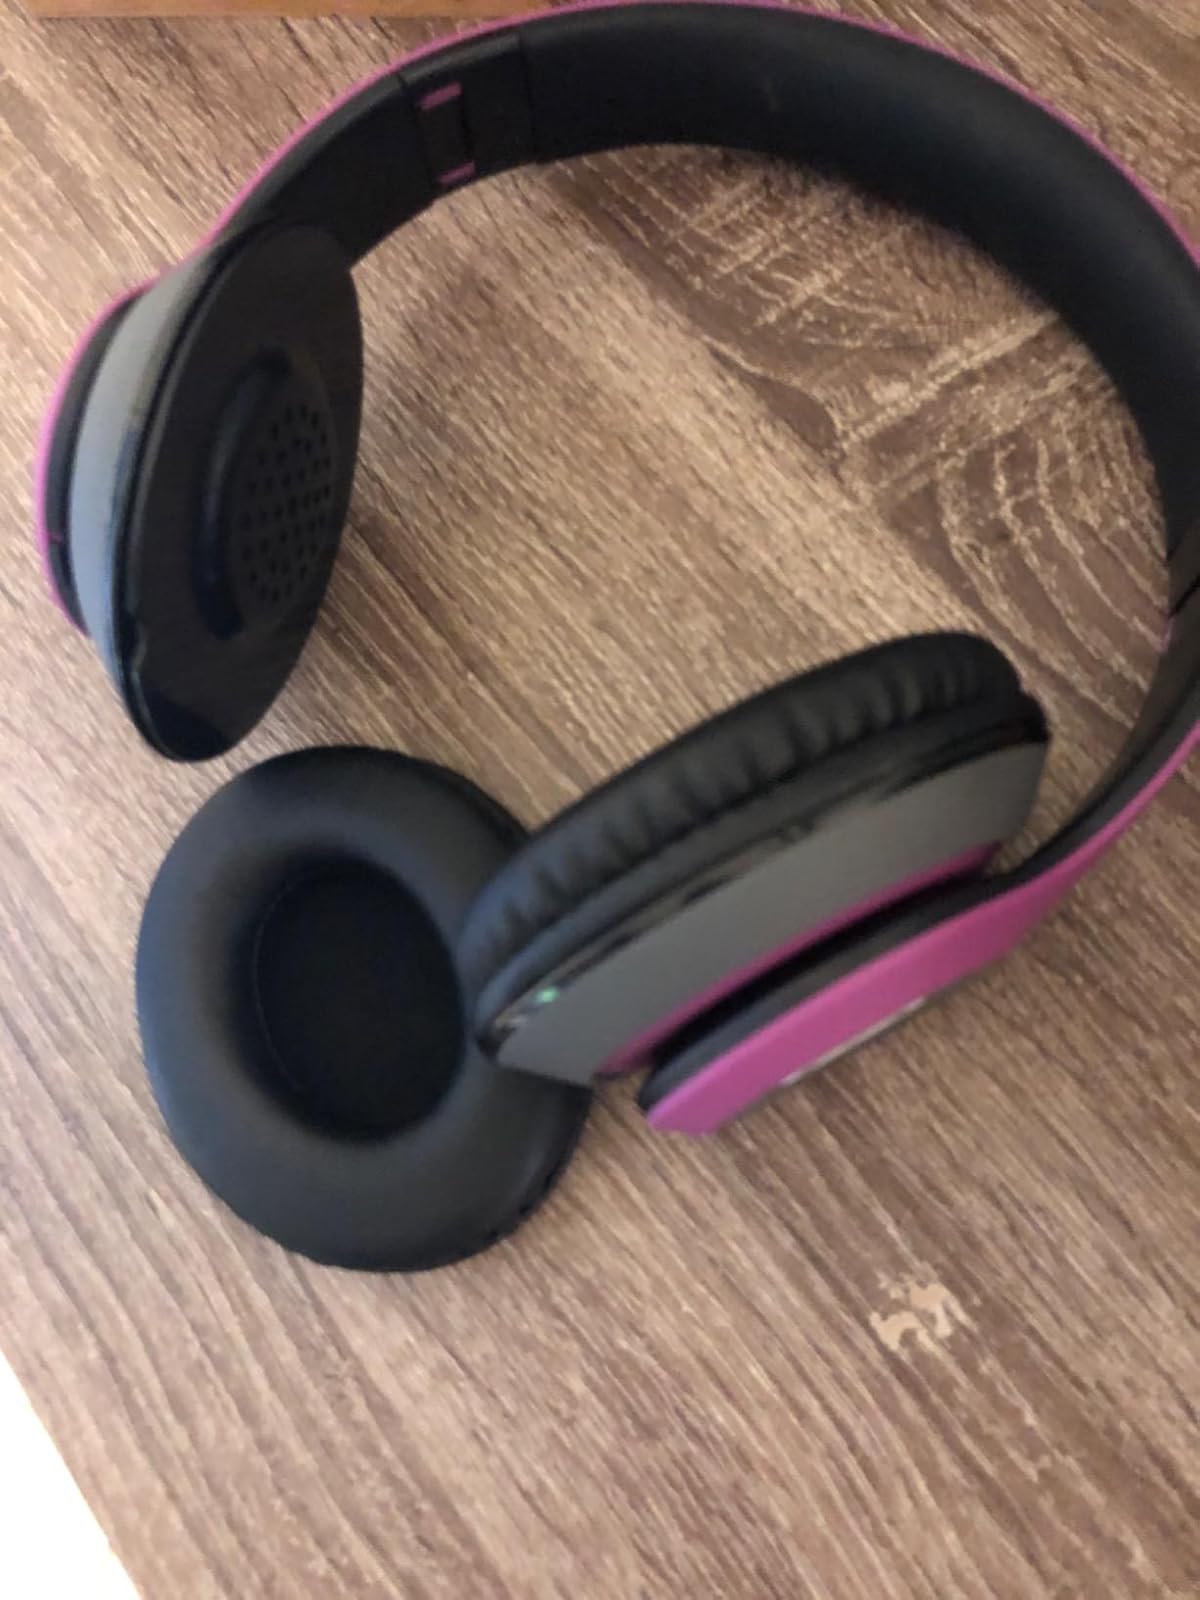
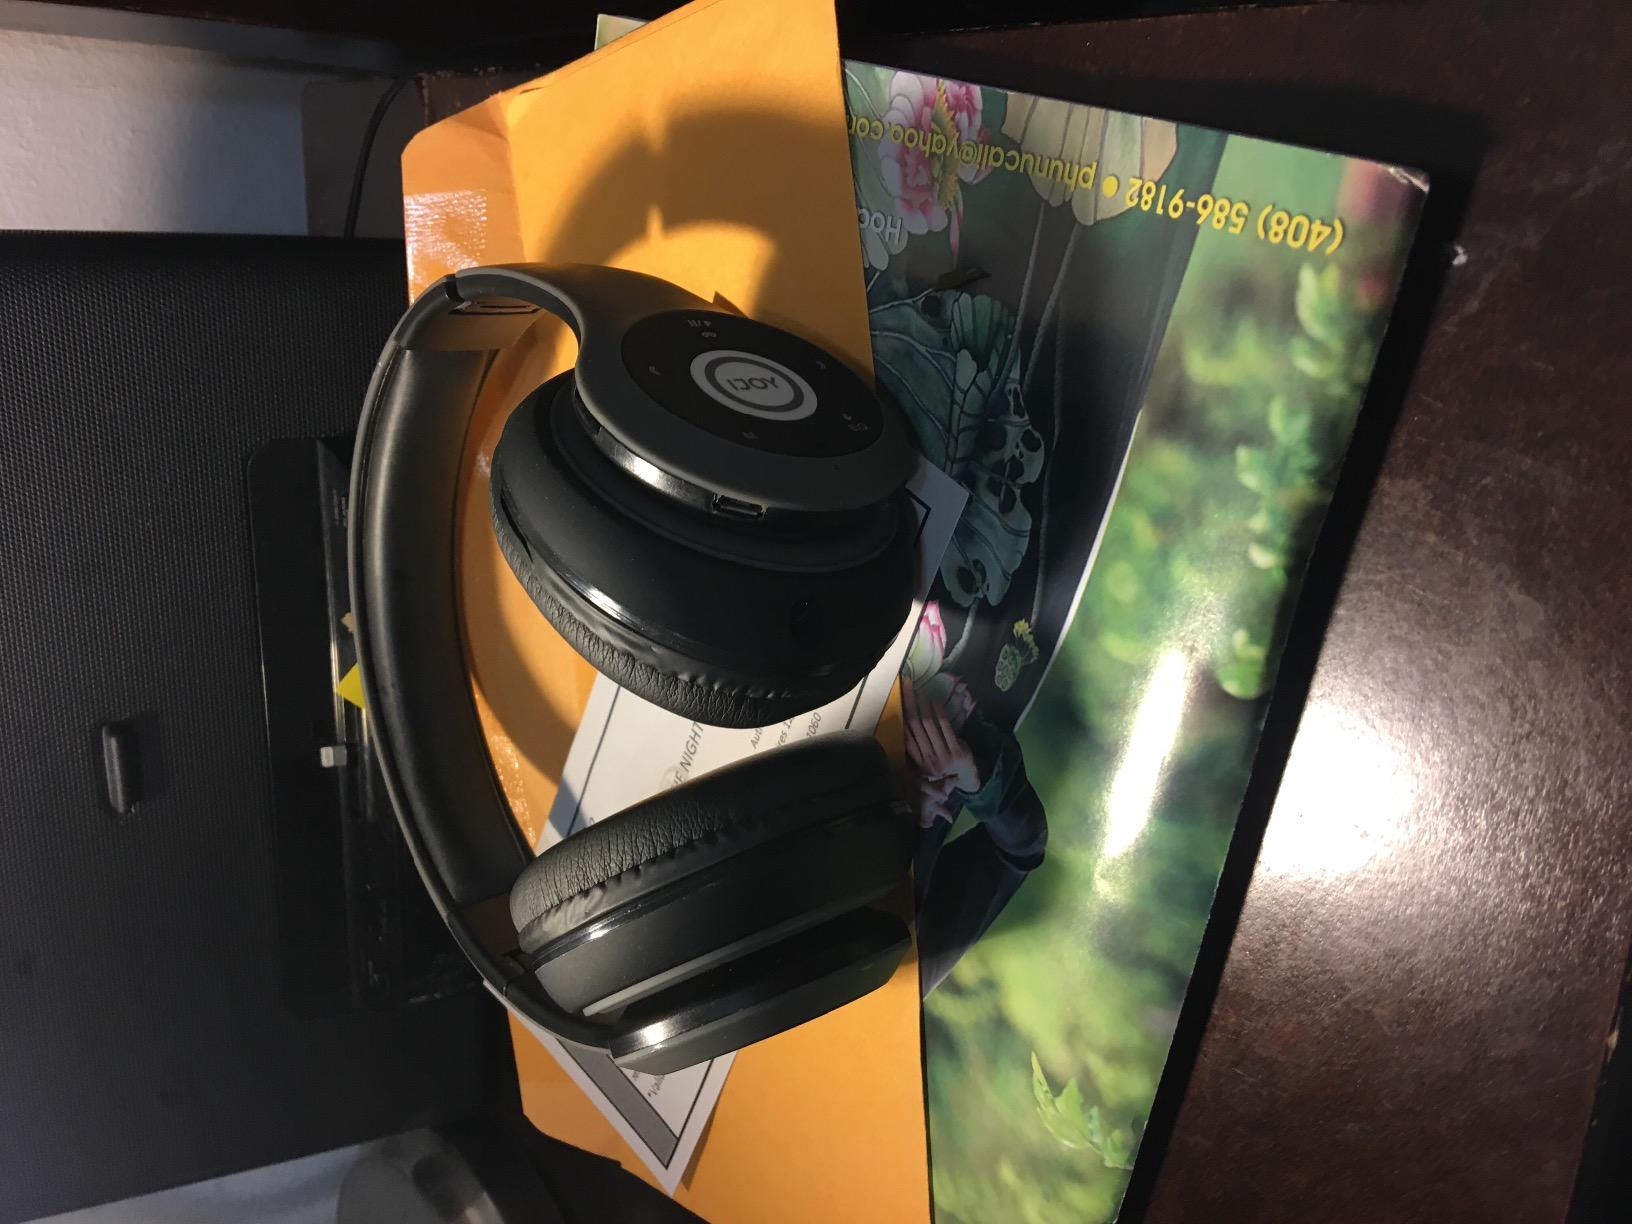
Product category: headphones
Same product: no